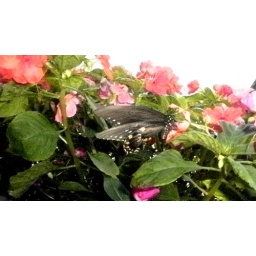
I saw this butterfly on a window box in Cumberland County, Tennessee.